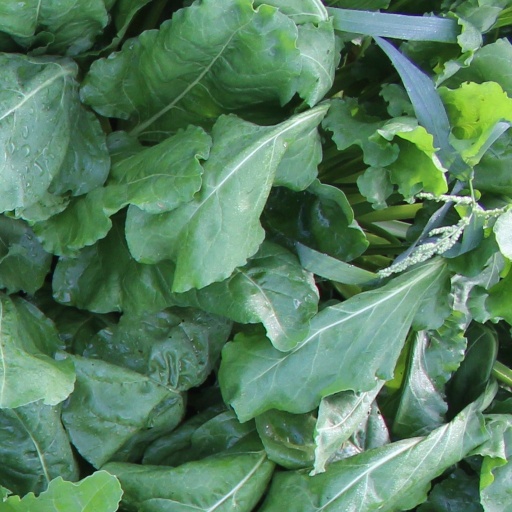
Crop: sugar beet